Master of the Small Landscapes

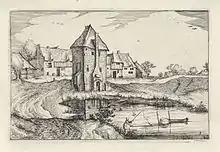
"Tower on a river", published by Claes Jansz. Visscher

The Master of the Small Landscapes (in Dutch: Meester van de Kleine Landschappen) was a Flemish artist from the mid-16th century known for his landscape drawings. The name of this unidentified artist is derived from a series of 44 prints of landscapes that were created after the artist’s drawings, some of which have been preserved. Together with the work of Pieter Bruegel the Elder, the drawings of the Master played an important role in the evolution of Northern Renaissance landscape art from the world landscape into an independent genre.